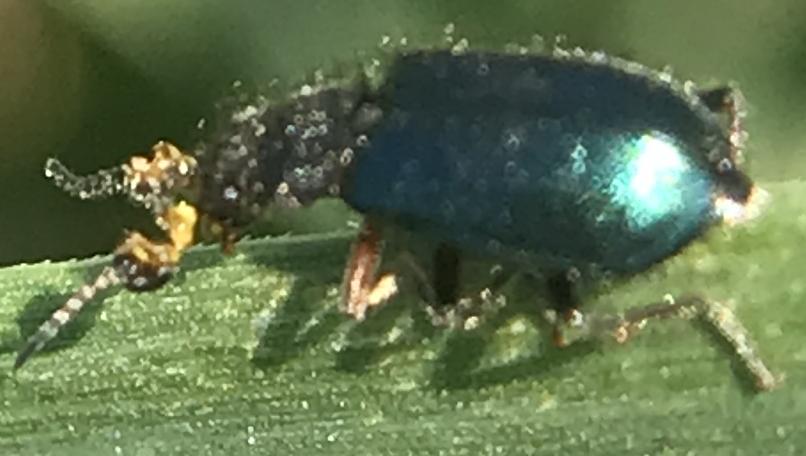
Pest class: predators